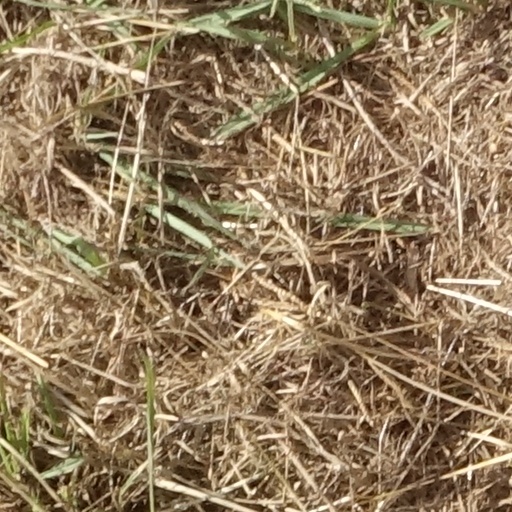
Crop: sorghum